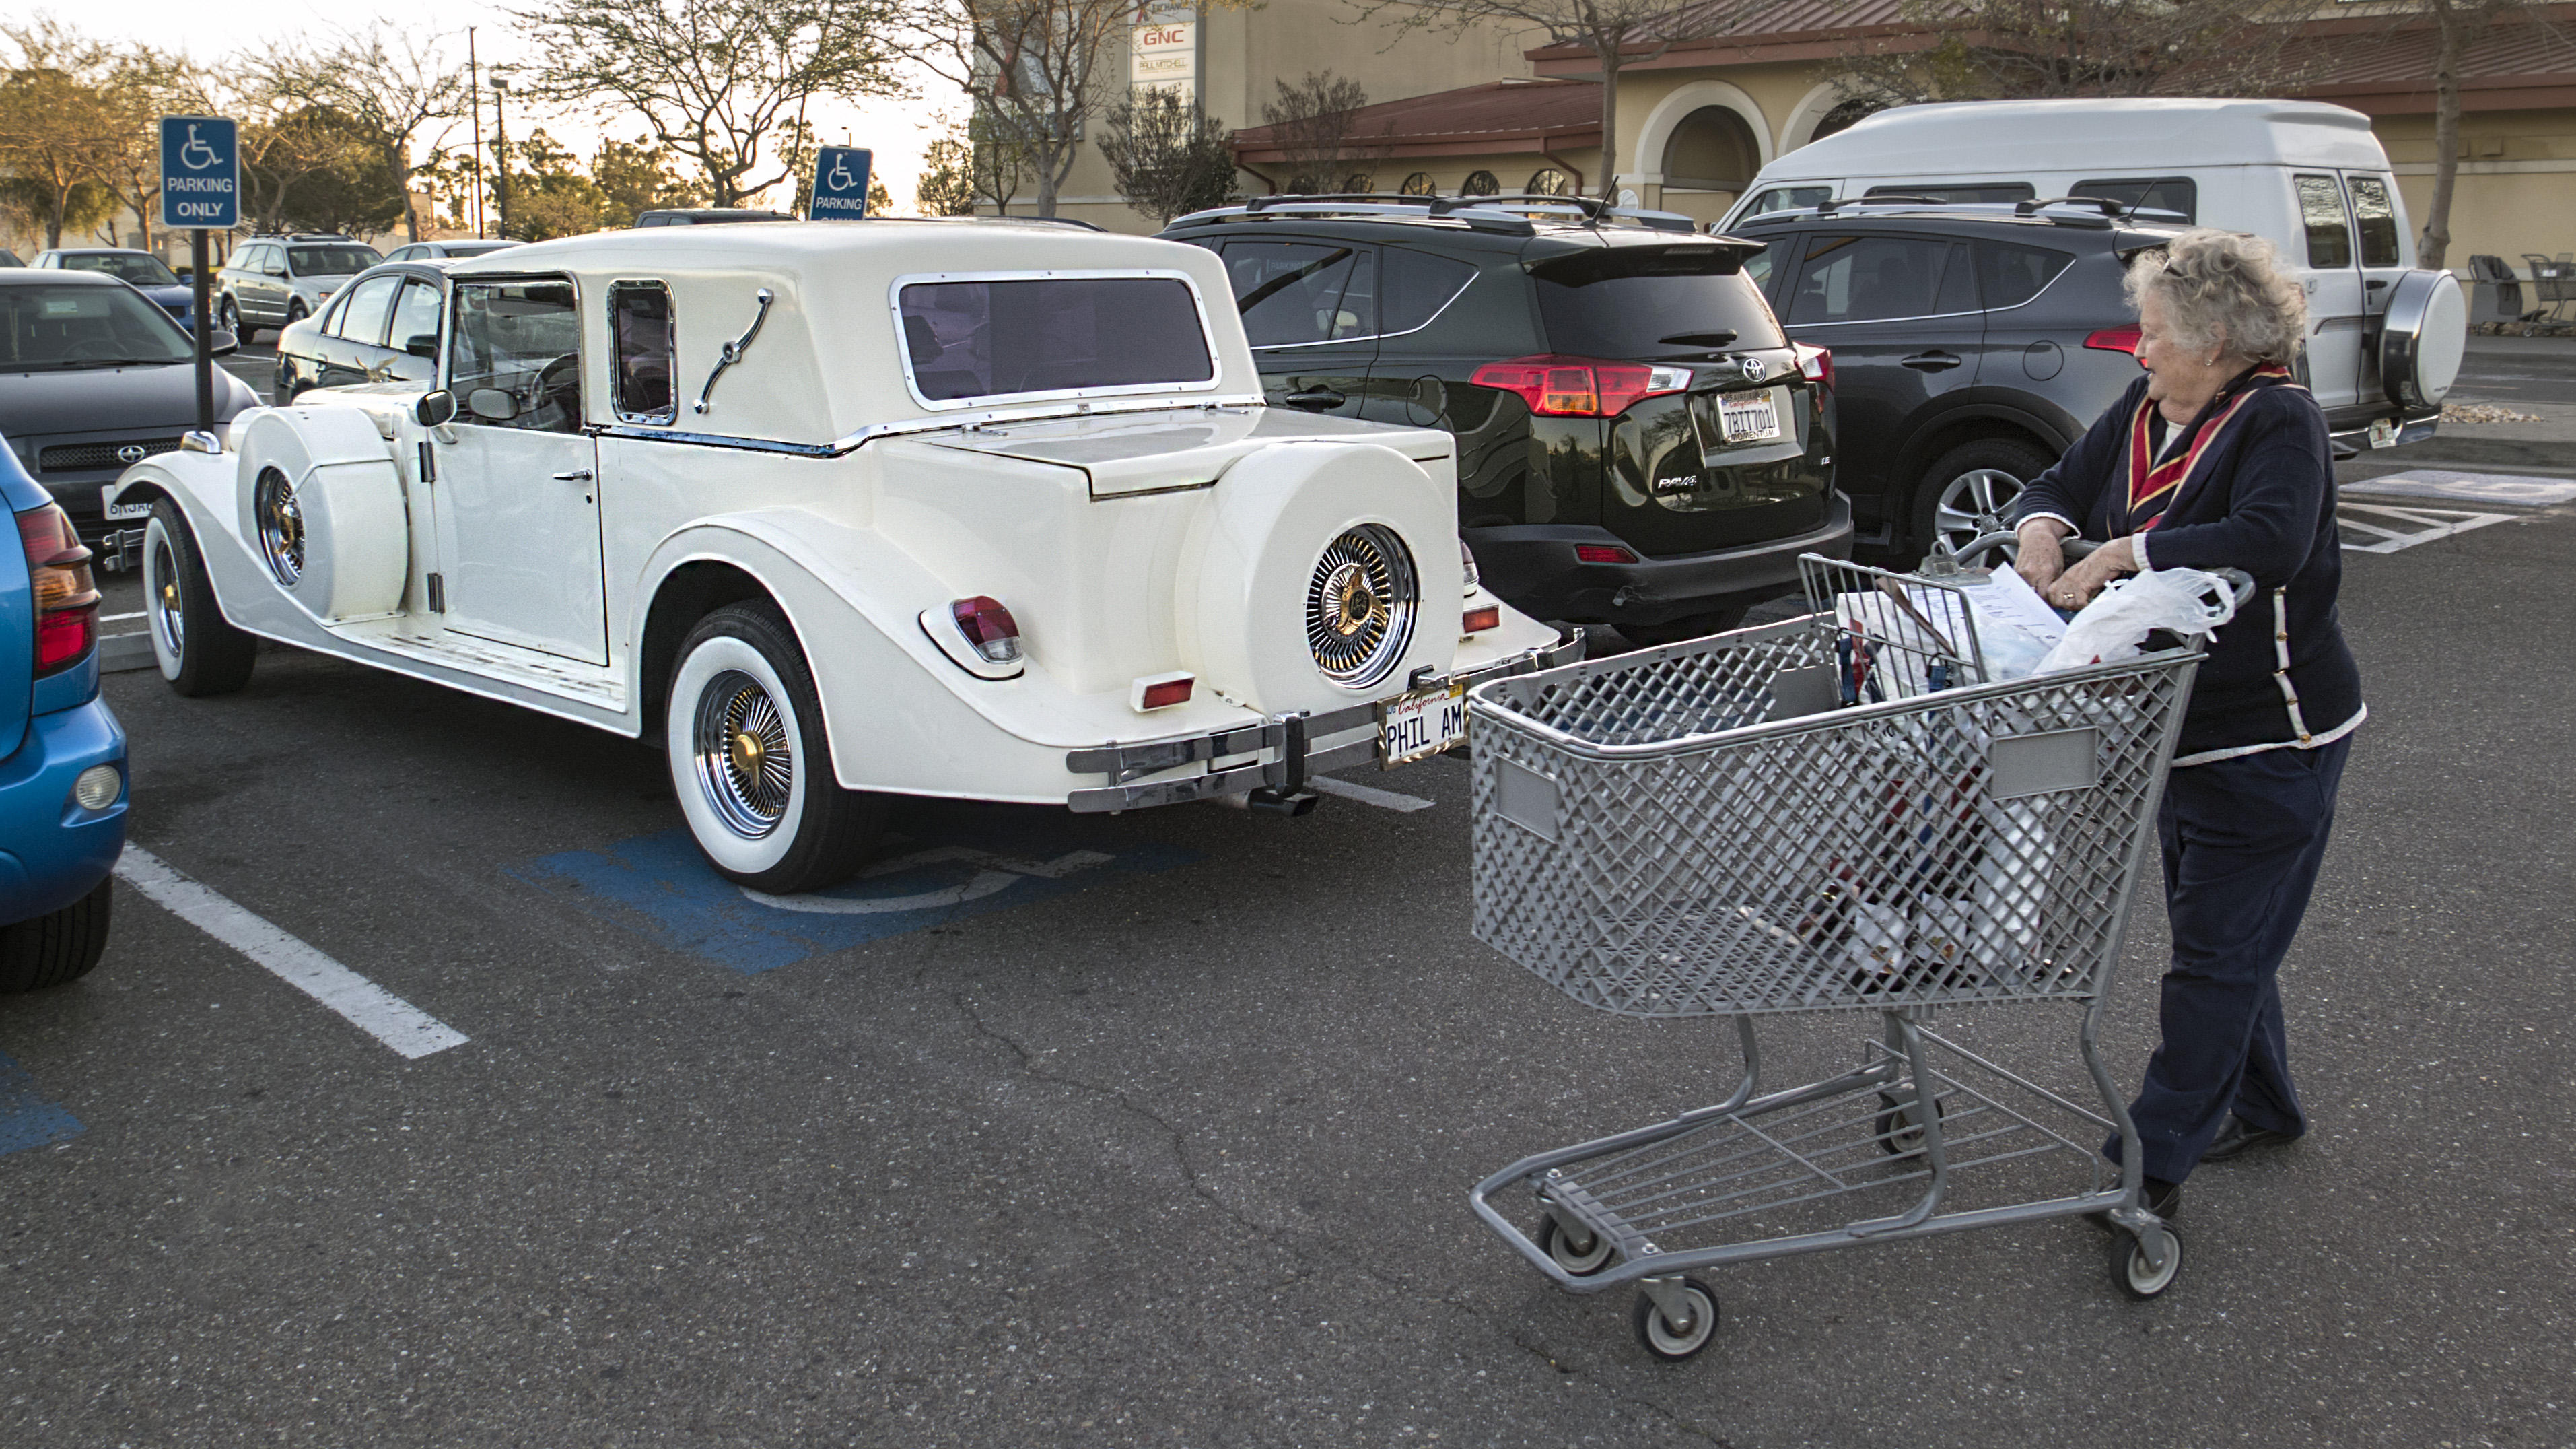
woman, car, wheel, vehicle, trolly, motor vehicle, vintage car, 2015, parkinglot, sedan, classic, 365, carpark, 3652015imstillstanding, shoppingcart, antique car, auto show, land vehicle, touring car, automobile make, luxury vehicle